Pierre François Joseph Durutte

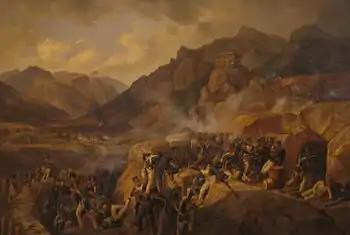
Durutte's and Pacthod's divisions storm the Malborghetto Fort by Albrecht Adam

On 8 May 1809, Durutte's division was present at the Battle of Piave River as part of Paul Grenier's corps. Instead of four battalions of the 62nd, his division's order of battle included two battalions each of the 60th and 62nd Line Infantry Regiments. During the battle the river rose dramatically and only half of his division was able to get into the fighting, where they fought in the center under Jacques MacDonald. On 17 May, Durutte led his division at the Battle of Tarvis. That morning his troops stormed the Malborghetto Fort from the west while Michel Marie Pacthod's division attacked from the east. Both divisions were under the direction of Grenier. After a brief but heroic resistance, the fort's defenders were overrun. Later that day, Durutte's soldiers moved east to Tarvisio to confront Albert Gyulai's entrenched troops. While Eugène sent Achille Fontanelli's Italians to turn the Austrian flank, Grenier's two divisions mounted a frontal assault. Gyulai's men fled after suffering heavy losses.